438 Tactical Helicopter Squadron

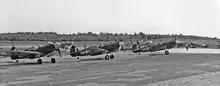
Kittyhawks of 118 Sqn on the Pacific coast in 1943

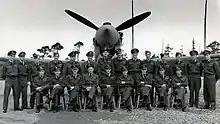
118 squadron pilots in front of a Kittyhawk, Sea Island B.C. 1943

With the entry of the United States into the war following the Japanese attack on Pearl Harbor, the Canadian Government of Prime Minister Mackenzie King offered military naval and air support to the then limited American capabilities facing Japanese expansion in the Aleutian Islands. Two fighter and light bomber wings were formed for service on the Pacific coast, X and Y Wings composed of Kittyhawk fighters and Bristol Bolingbroke light bombers under the RCAF Western Air Command. 118 Sqn and 115 Squadron formed Y Wing.